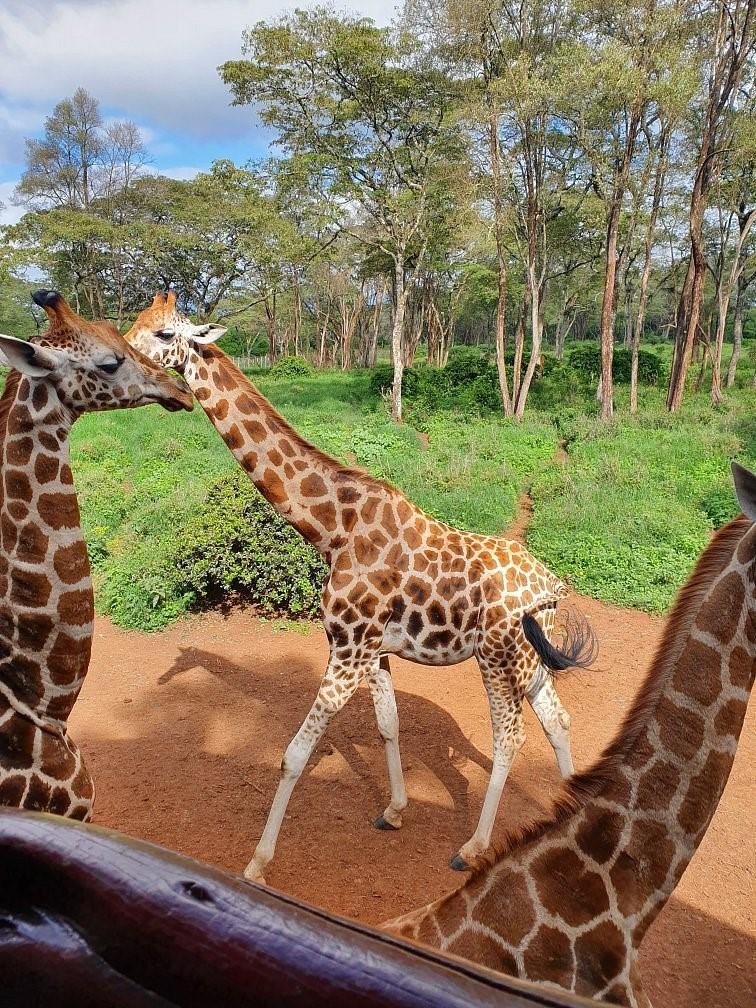
Twiga wakiwa katika mazingira ya porini kwenye kijani kibichi na miti mingi, wakionesha tabia ya kijamii ambapo mmoja anamnyonya mwenzake kwenye shingo. Hii ni mfano wa muingiliano wa asili kati ya wanyama pori unaoonyesha si tuu uzuri wa maumbile yao, bali pia uhusiano wa kijamii na tabia za kiasili.